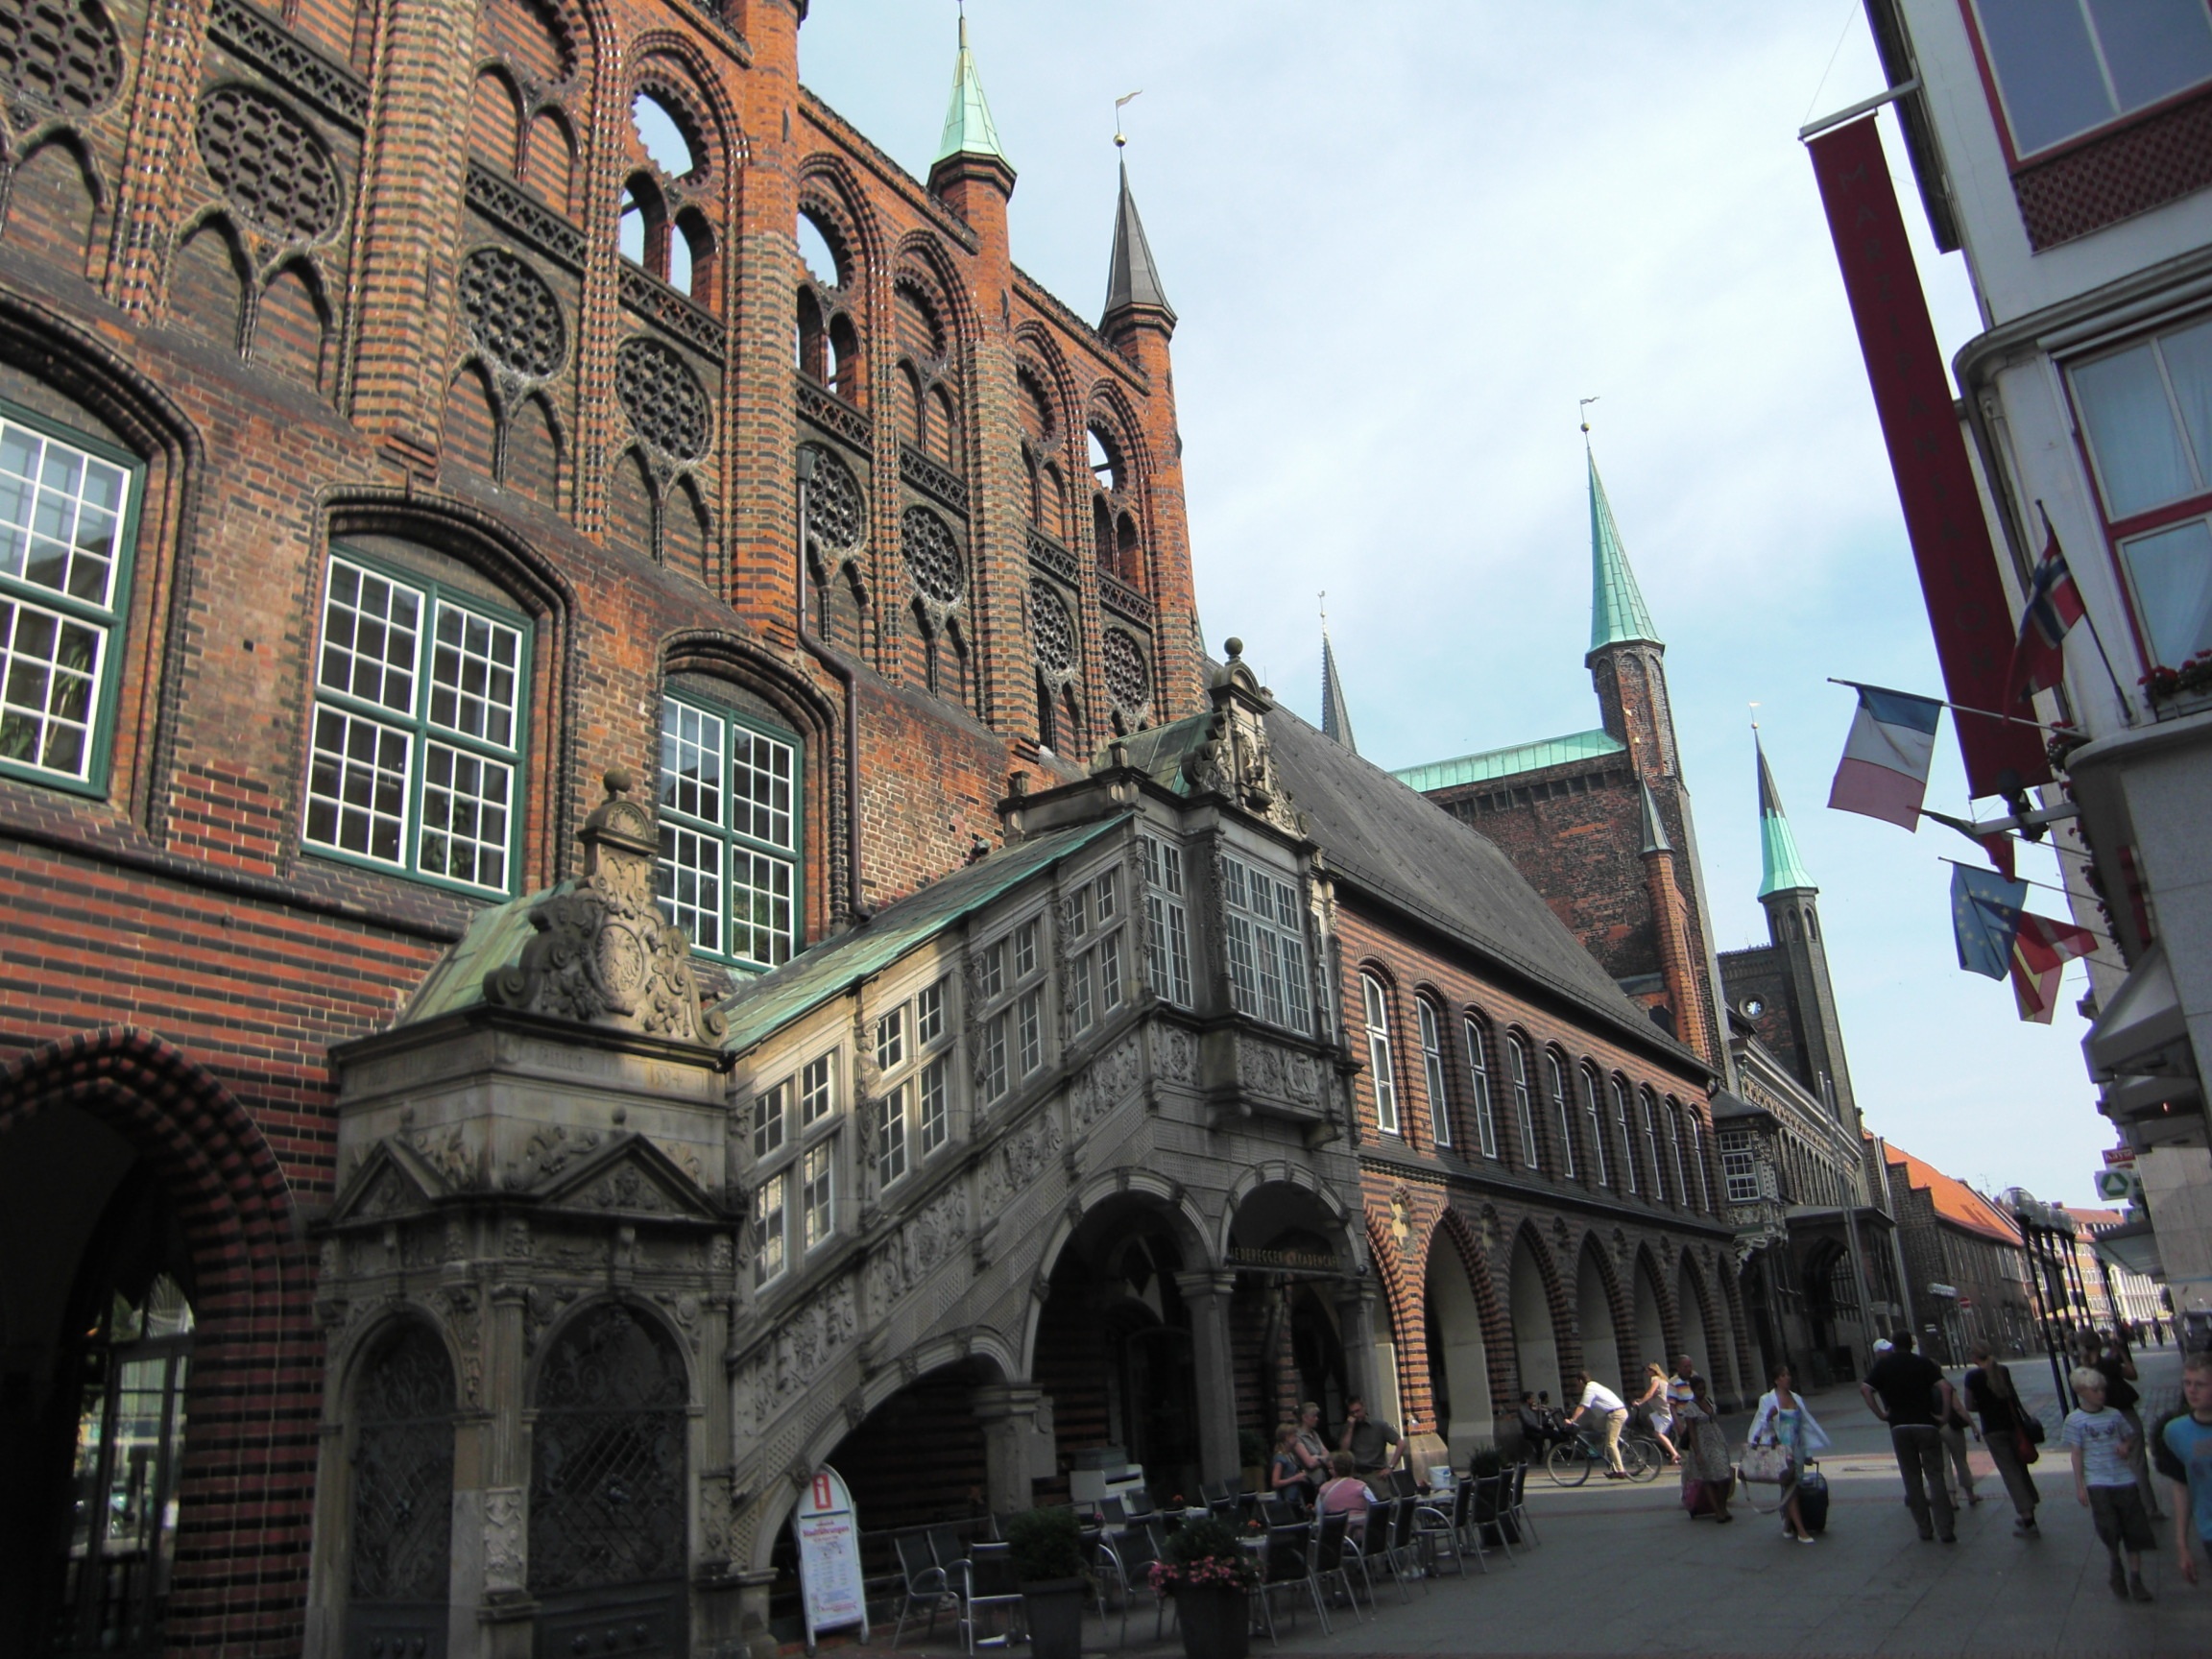
architecture, road, street, town, building, city, cityscape, downtown, facade, tourism, infrastructure, town square, historically, neighbourhood, town hall, hanseatic city, hanseatic league, pedestrian zone, lubeck, urban area, human settlement